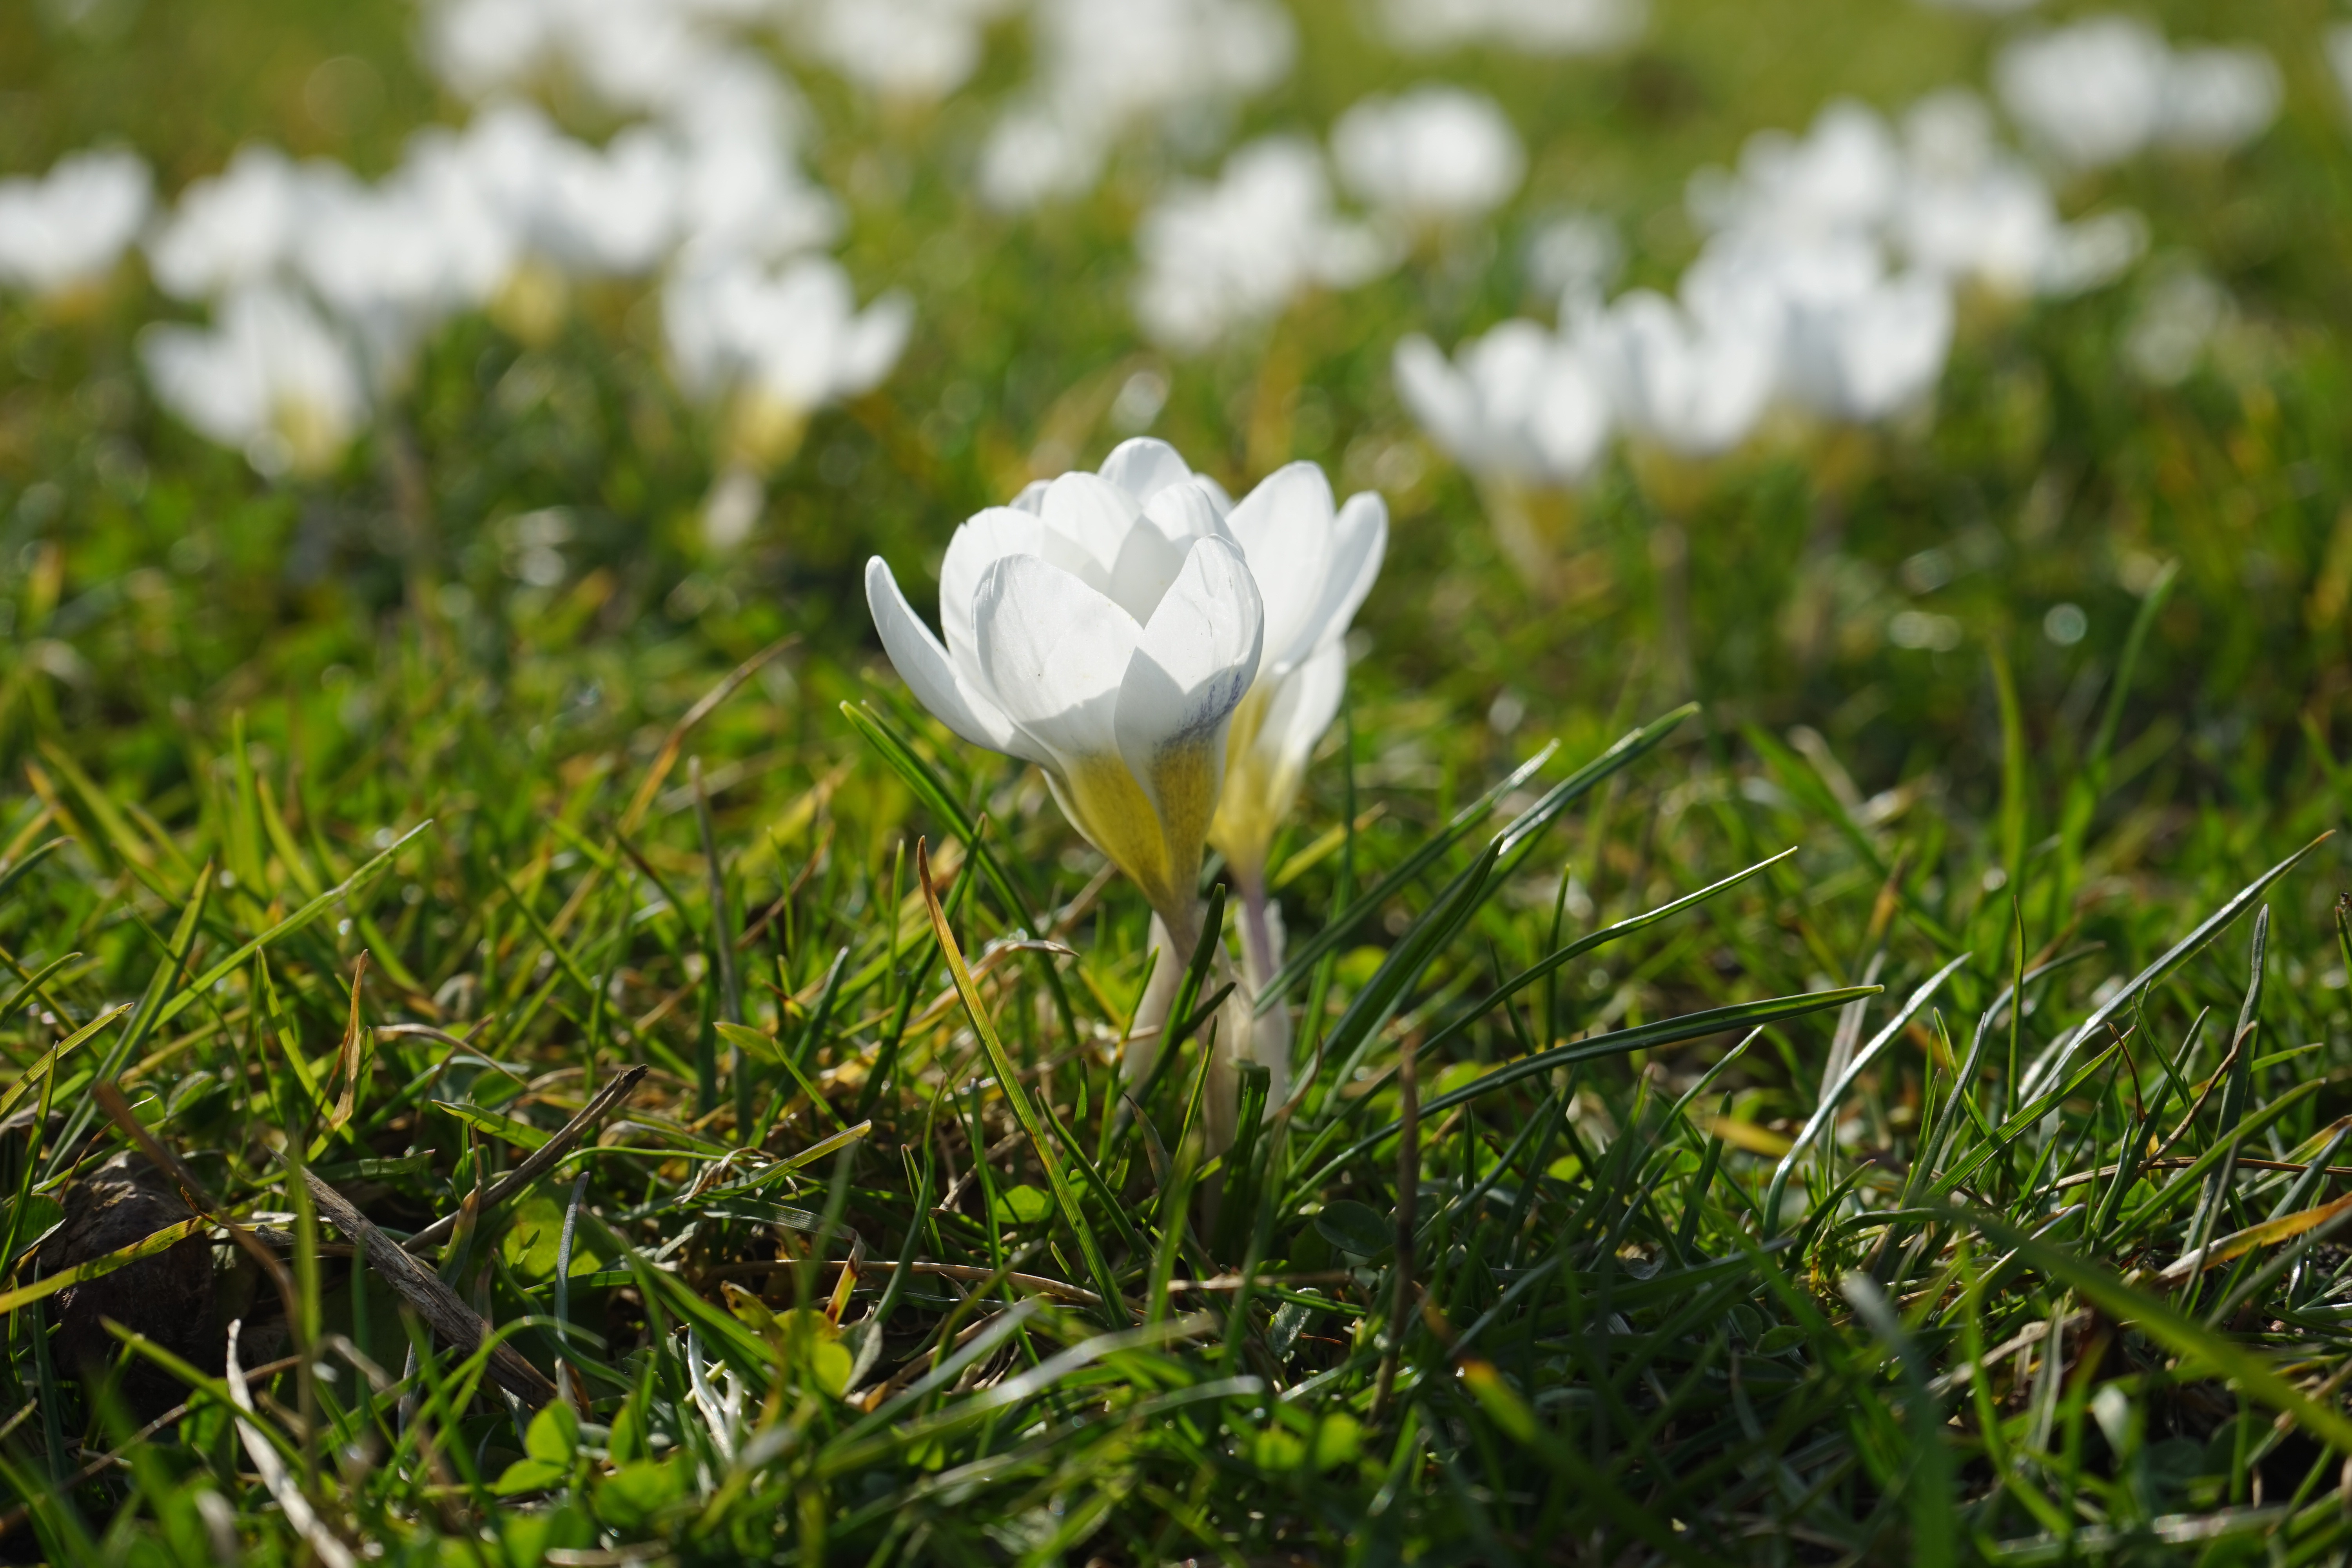
nature, grass, blossom, light, plant, white, field, lawn, meadow, sunlight, leaf, flower, petal, spring, green, color, botany, colorful, flora, wildflower, beautiful, rush, crocus, macro photography, flowering plant, b hen, grass family, land plant